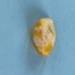
Maize quality: Bad